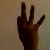
The image shows a hand gesture representing the number 9 in Indian Sign Language.